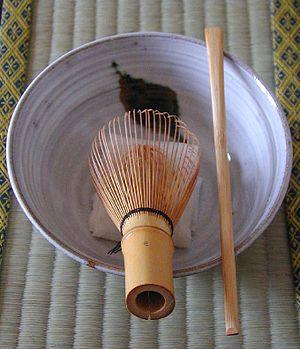
Le matcha, ou maccha, est une poudre très fine de thé vert moulu, qui a été broyée entre deux meules en pierre. Il est utilisé pour la cérémonie du thé japonaise et comme colorant ou arôme naturel avec des aliments tels que le mochi, les soba, la crème glacée au thé vert et une variété de wagashi. La région la plus réputée pour son matcha est Nishio, dans la préfecture d'Aichi ; le matcha de Nishio est appelé Nishiocha.